Nikolai Grandkovsky

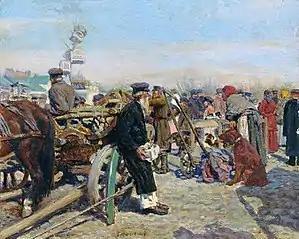
At the Bazaar

Nikolai Karlovich Grandkovsky (Russian: Николай Карлович Грандковский; 23 February 1864, Saratov - 18 May 1907, Penza) was a Russian Realist painter who specialized in portraits and genre scenes.